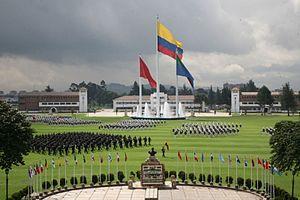
Cet article liste les monuments nationaux de Bogota, en Colombie. Au 25 septembre 2013,157 monuments nationaux y étaient recensés.